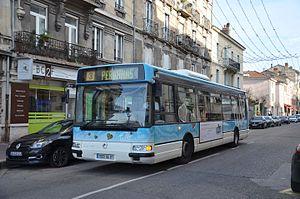
Irisbus Agora S n°476 du réseau TUB de Bourg-en-Bresse, près de l'arrêt Victoire Gare.
Rubis, est un réseau de transport en commun desservant 74 communes de la communauté d'agglomération du Bassin de Bourg-en-Bresse, avec un réseau composé de 7 lignes régulières, une navette et un service de transport à la demande. Il est exploité depuis le 1ᵉʳ janvier 2019 par Keolis Grand Bassin Bourg-en-Bresse pour le compte de la communauté d'agglomération du Bassin de Bourg-en-Bresse.